Elmer Ernest Southard

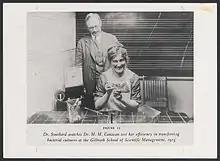
Southard and Myrtelle Canavan

After returning from Germany, Southard interned in pathology at Boston City Hospital and became an instructor at Harvard Medical School in 1904. From 1906 to 1909, he was an assistant pathologist at Danvers State Hospital. Socially, he participated in the Wicht Club with other young Harvard scholars beginning their careers.